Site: brandenburg
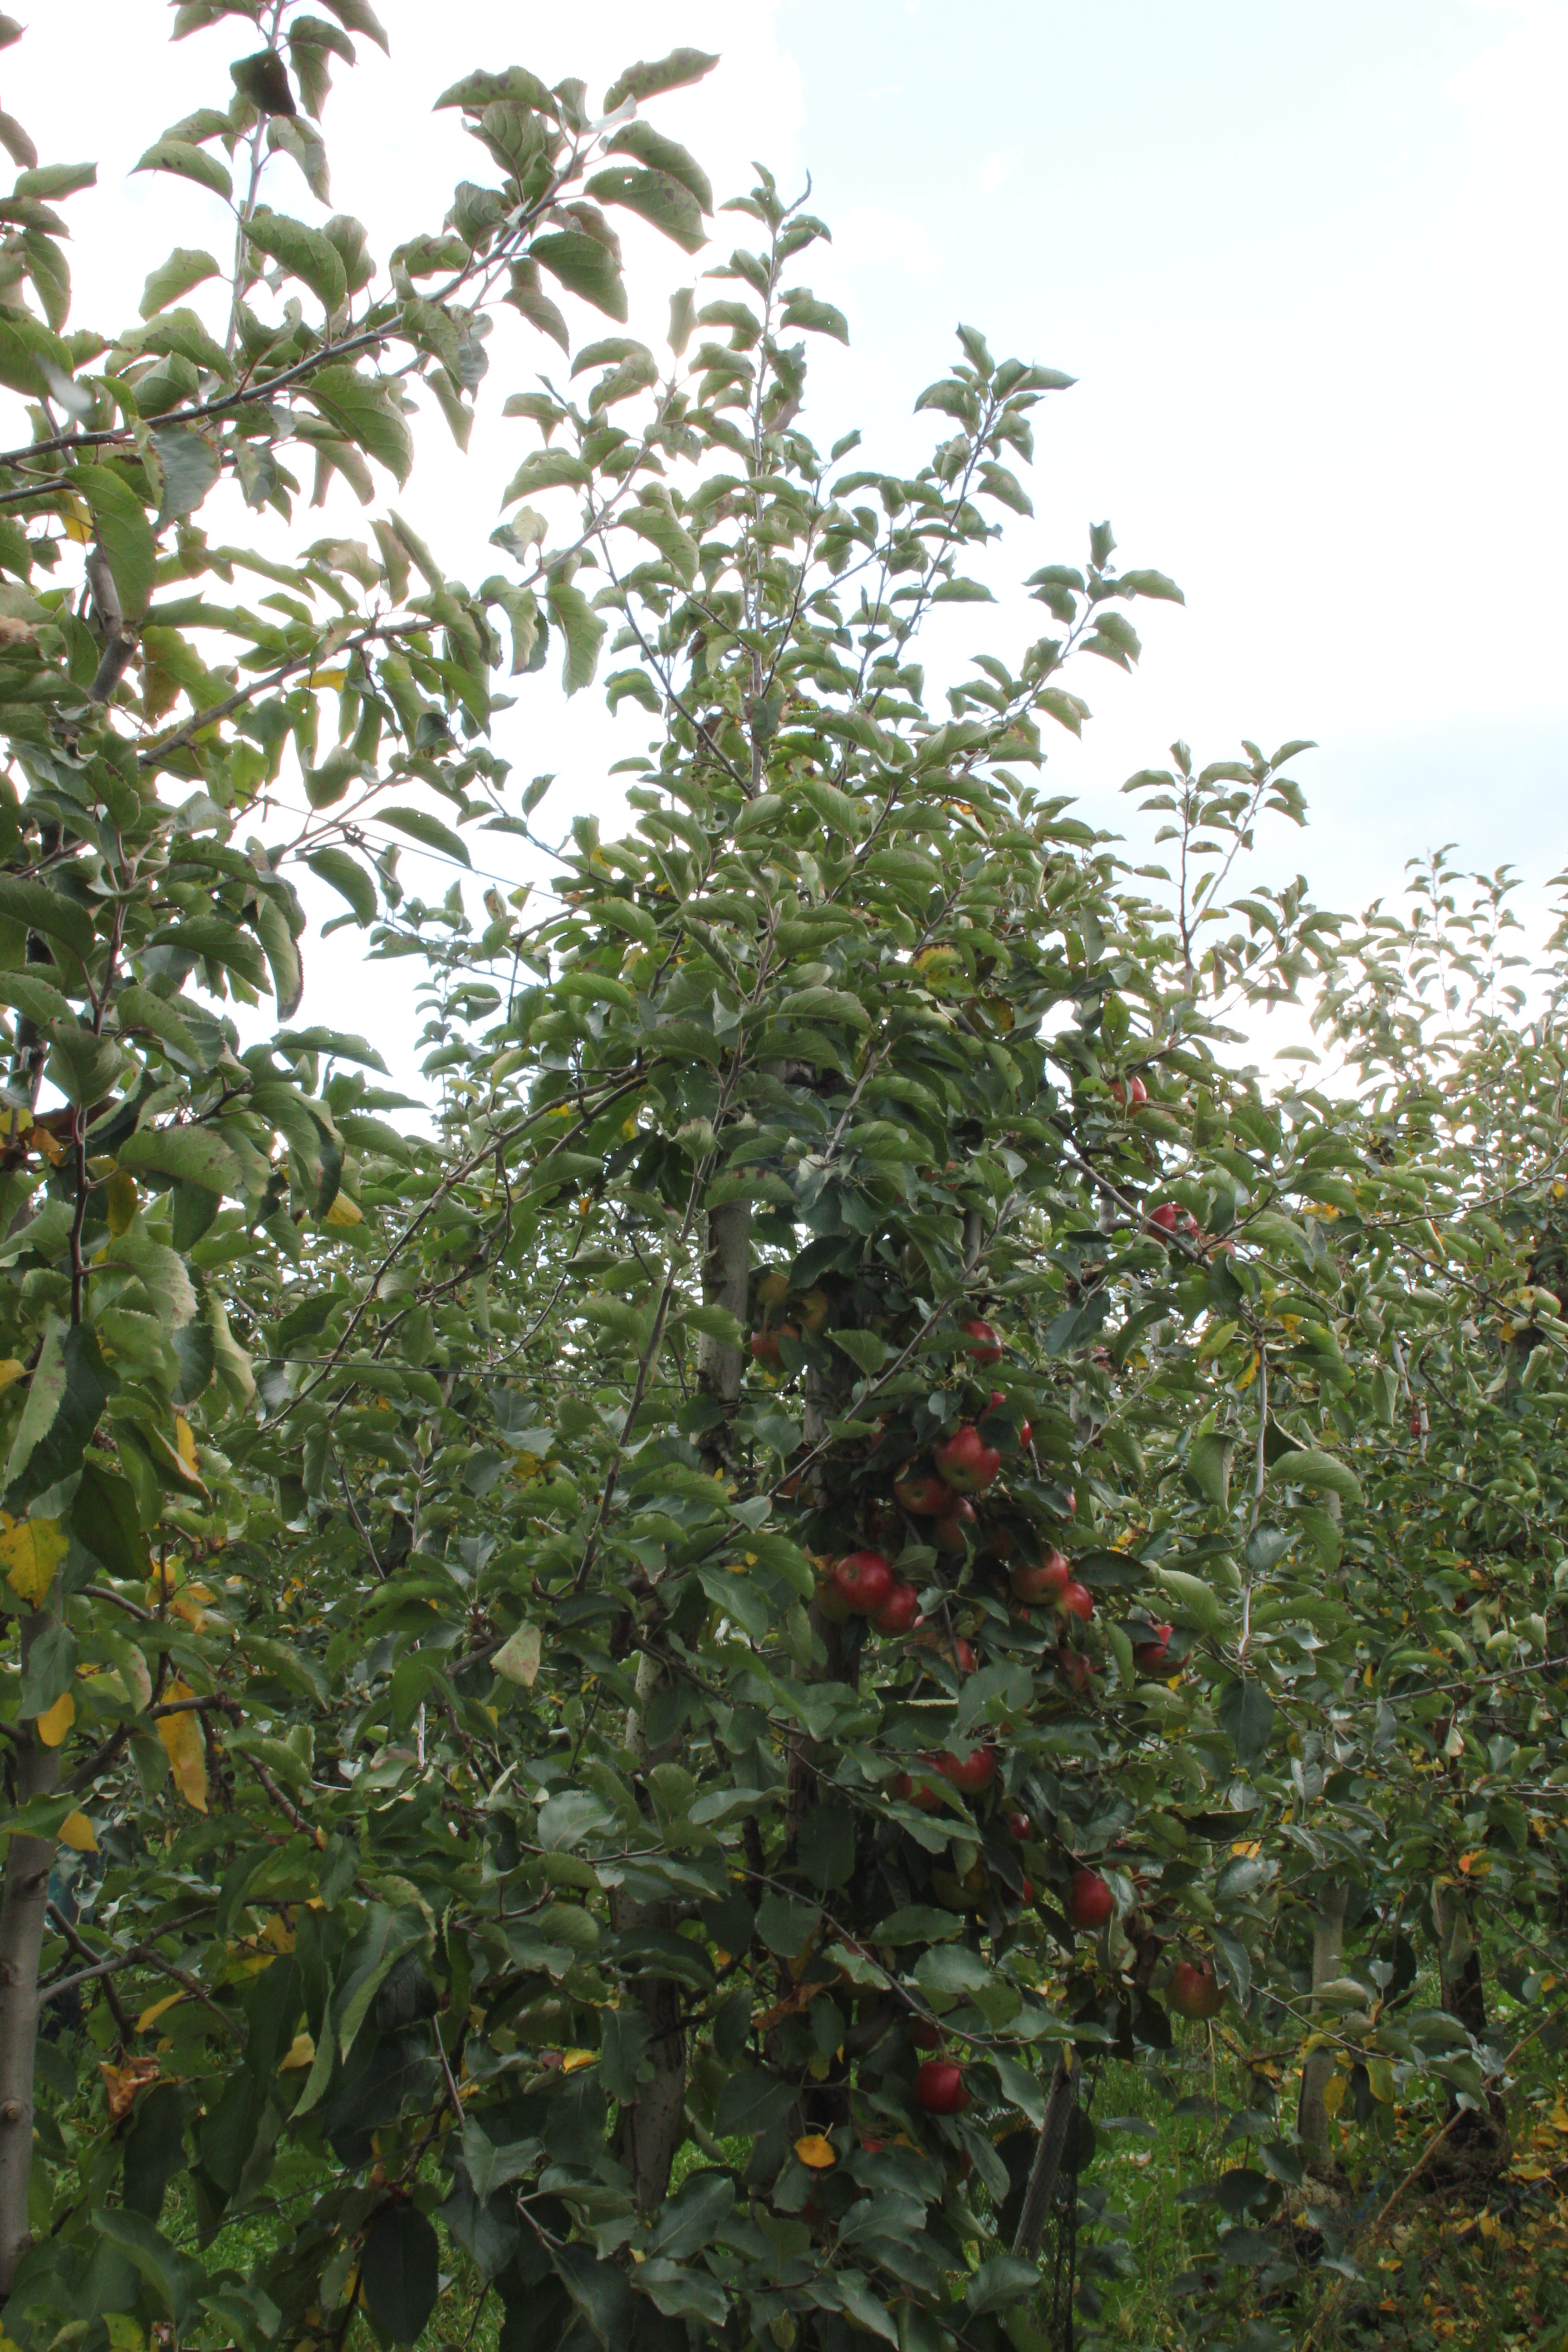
Growth stage (BBCH 91): Senescence, beginning of dormancy